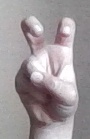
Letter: toot